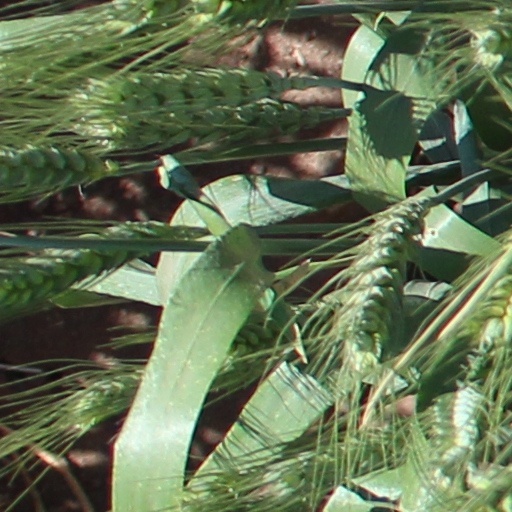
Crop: wheat